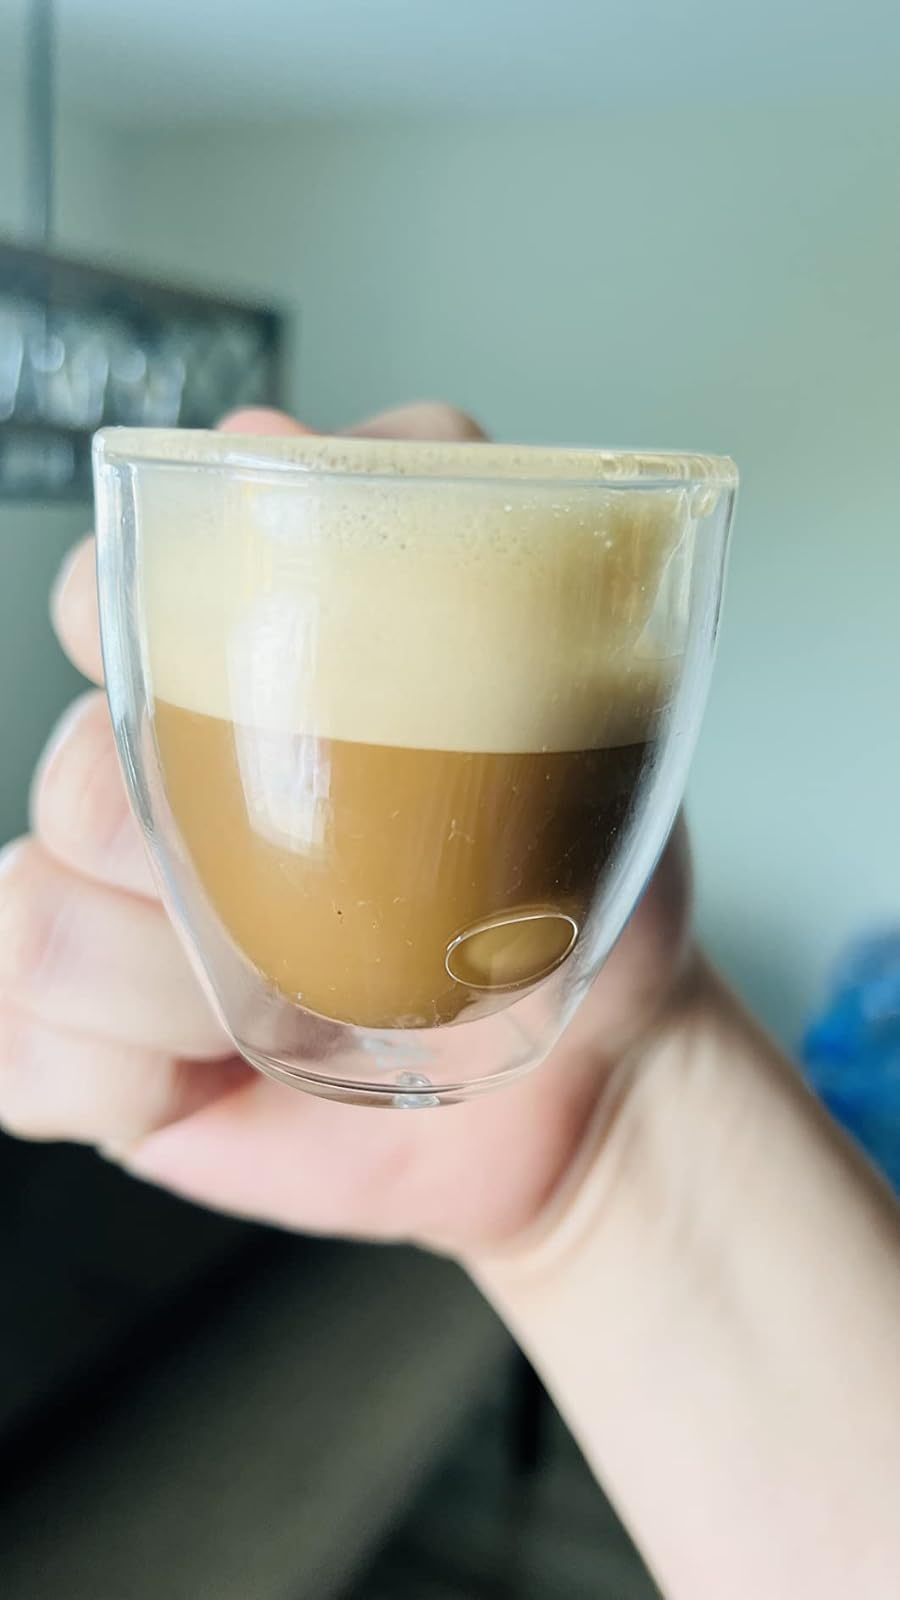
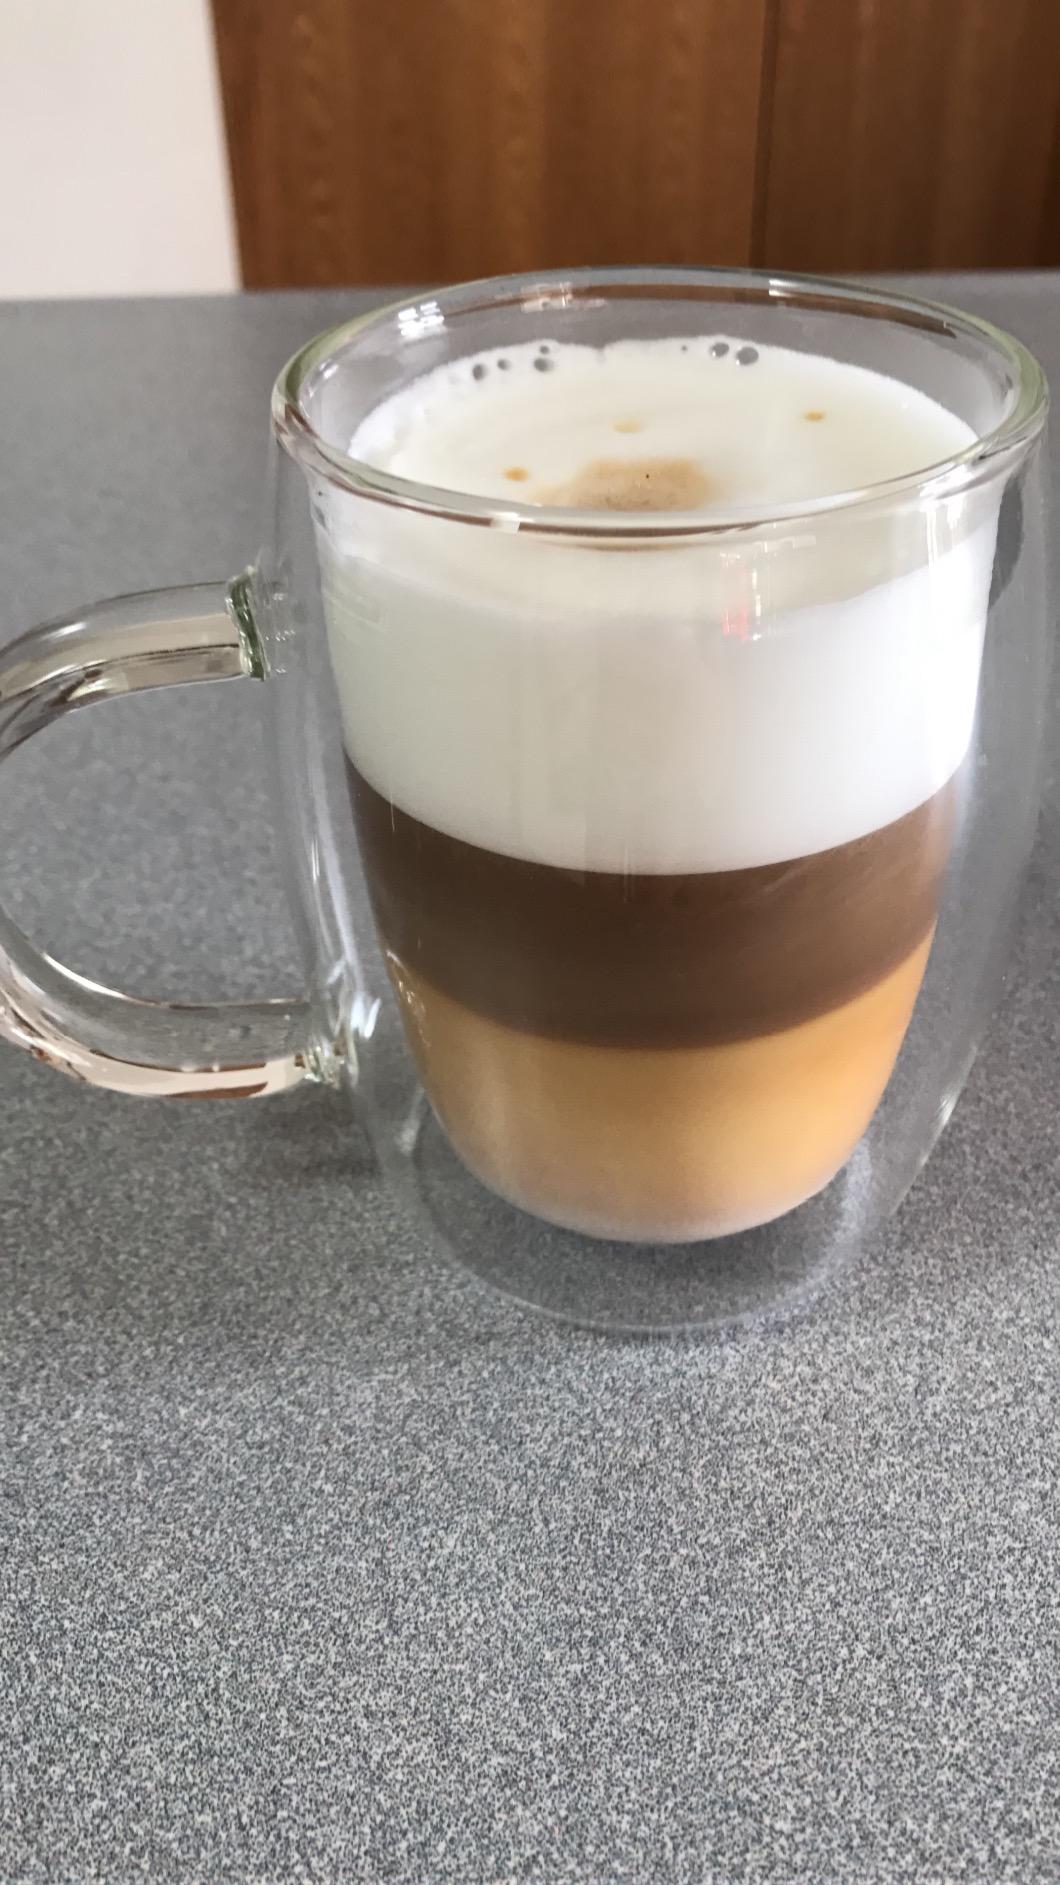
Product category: items_mug
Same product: no